List of experimental cat breeds

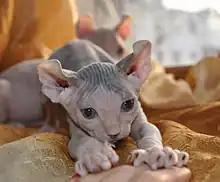
Elf cat

The Elf or Elf Sphynx is a nearly hairless variety with ears that curl backward. The gene responsible for hairlessness in the Sphynx (and thus in the Elf) produces skin that is not completely hairless; two types of hair formation occur: a few patches of light hairs particularly around the nose, tail, and toes; and a fine downy all-over covering. Care issues are as with Sphynx cats. this in-development variety is not recognized by major breed registries and cat-fancier organizations such as The International Cat Association (TICA) or the Cat Fanciers' Association (CFA). Some breeders have published draft breed standards for the Elf, based on those for the foundation breeds, but these documents are not entirely consistent with each other. Breeders are seeking TICA recognition as a preliminary new breed. The Elf has been included in the Australian National Cats (ANCats) breed list as experimental.